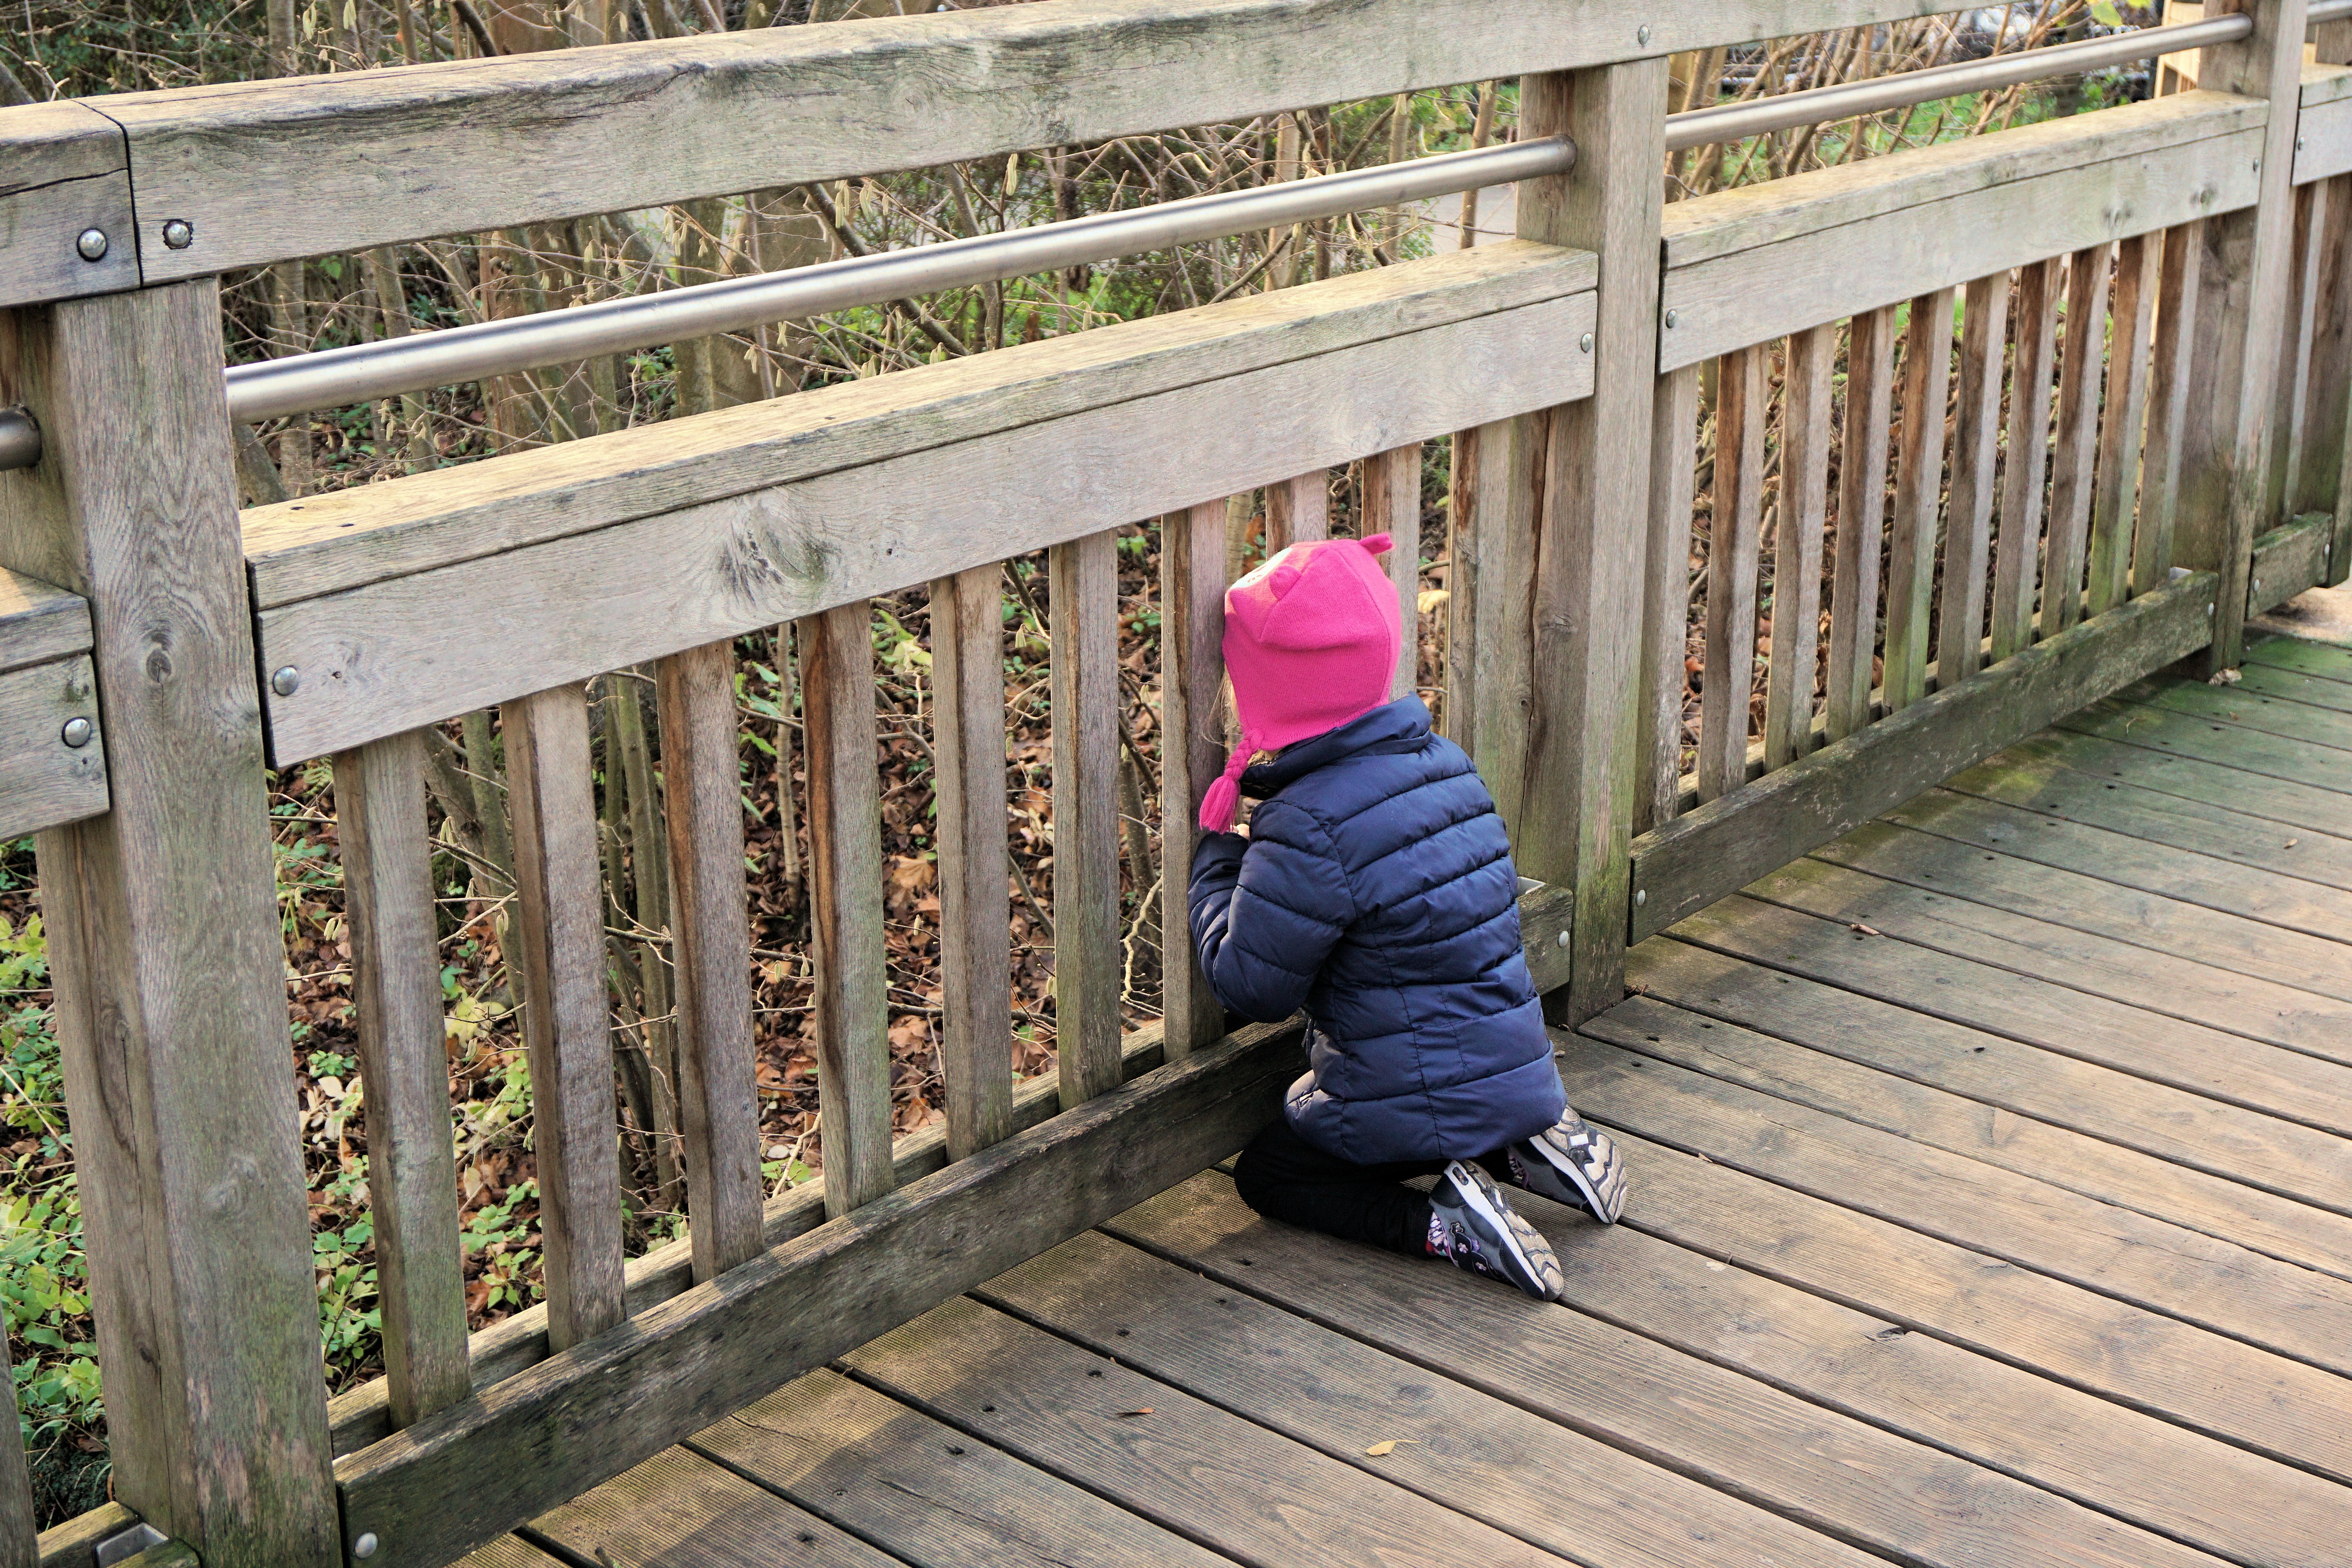
fence, deck, wood, bridge, walkway, child, curiosity, discover, curious, vellmar, ahnepark, outdoor structure